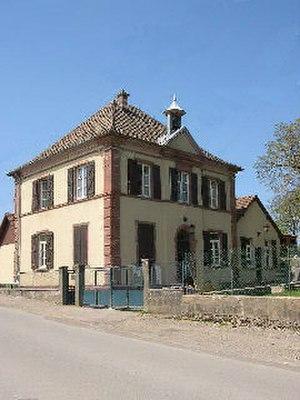
village de Vellescot (Territoire de Belfort) Photo prise en mai 2004 par LP90 Licence GFDL LP90 mai 2004
Vellescot est une commune française située dans le département du Territoire de Belfort en région Bourgogne-Franche-Comté. Elle fait partie du canton de Grandvillars. Ses habitants sont appelés les Vellescotins.